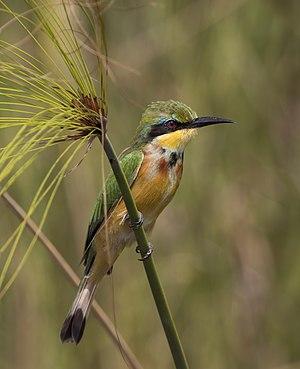
Le Guêpier nain est une espèce d'oiseaux de la famille des Meropidae.